Cholinergic urticaria

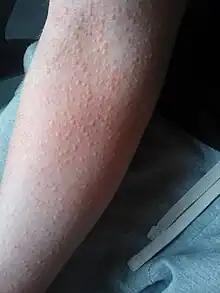
CU on the volar aspect of the forearm

Cholinergic urticaria (CholU, CU) is a form of hives (urticaria) that is triggered by an elevation in body temperature, breaking a sweat, or exposure to heat. It is also sometimes called exercise-induced urticaria or heat hives. The condition is caused by an overreaction of the immune system to the release of histamine and other chemicals in response to the increase in body temperature. This results in the characteristic red, itchy, and sometimes raised bumps or welts on the skin that are associated with hives.